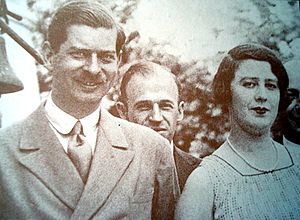
Magda Lupescu
Magda Lupescu sammen med Carol 2.
Elena Lupescu, bedre kendt som Magda Lupescu, var kong Carol 2. af Rumæniens elskerinde. Efter hans abdikation og eksil, blev de gift i Rio de Janeiro i 1947.